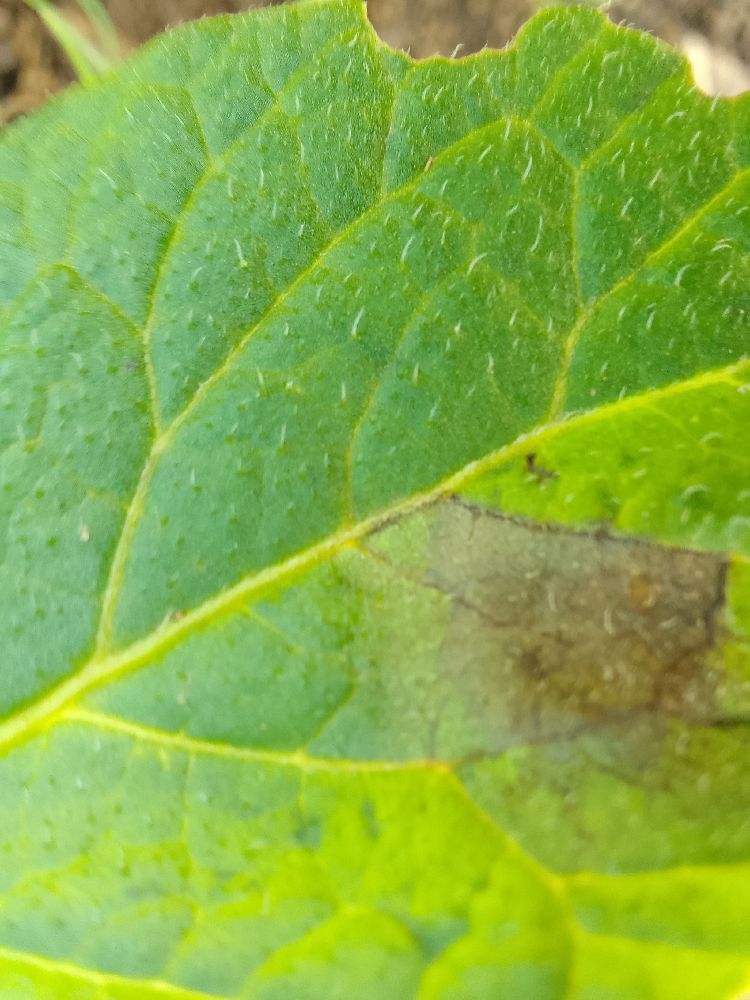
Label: Late blight